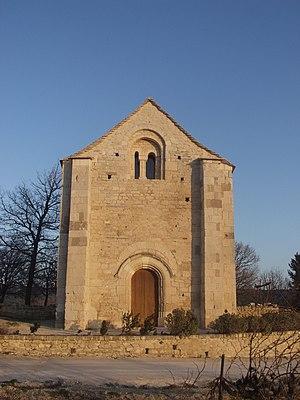
Chapelle Saint-Etienne, Saint-Hilaire-d'Ozilhan Italiano: Chiesa di St Etienne de la Clastre, Saint-Hilaire-d'Ozilhan
Saint-Hilaire-d'Ozilhan est une commune française située dans le département du Gard, en région Occitanie.